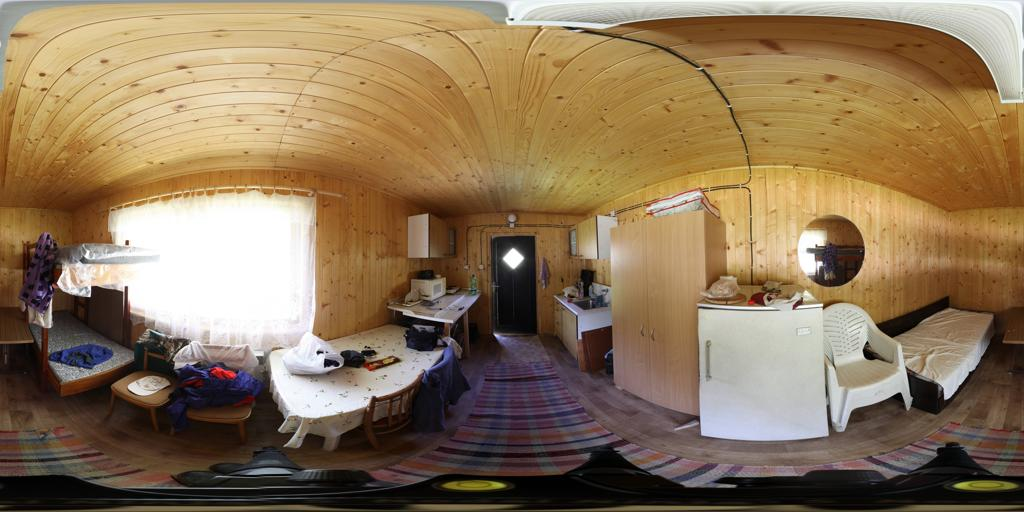
Referred object: the round mirror on the wall

Referred object: the round wall mirror